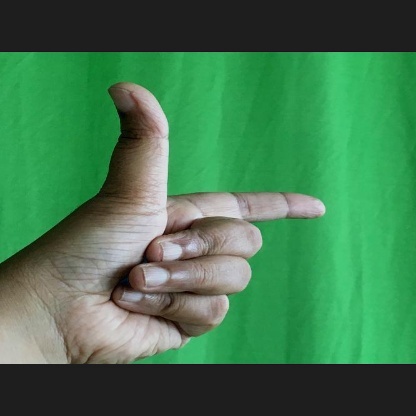
Mudra: Chandrakala